Hebrew alphabet

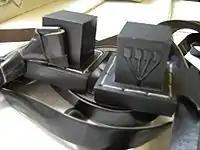
The four-pronged Shin

Another book, the 13th-century Kabbalistic text Sefer HaTemunah, holds that a single letter of unknown pronunciation, held by some to be the four-pronged shin on one side of the teffilin box, is missing from the current alphabet. The world's flaws, the book teaches, are related to the absence of this letter, the eventual revelation of which will repair the universe. Another example of messianic significance attached to the letters is the teaching of Rabbi Eliezer that the five letters of the alphabet with distinct final forms hold the "secret of redemption".